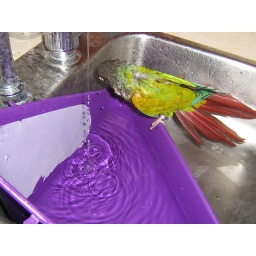
West, my green cheek conure, taking a bath in the conure bathtub.